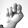
ASL letter: N